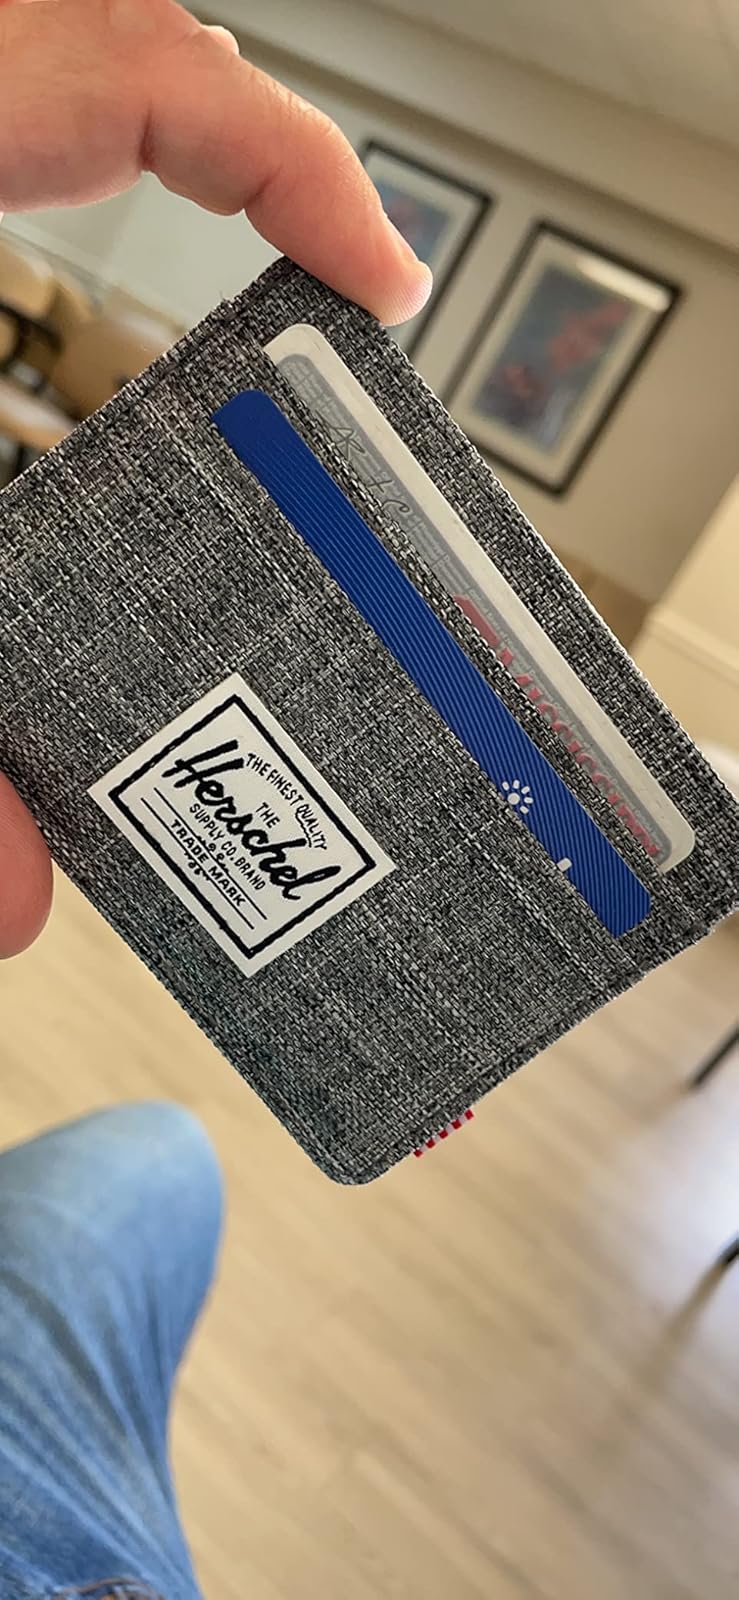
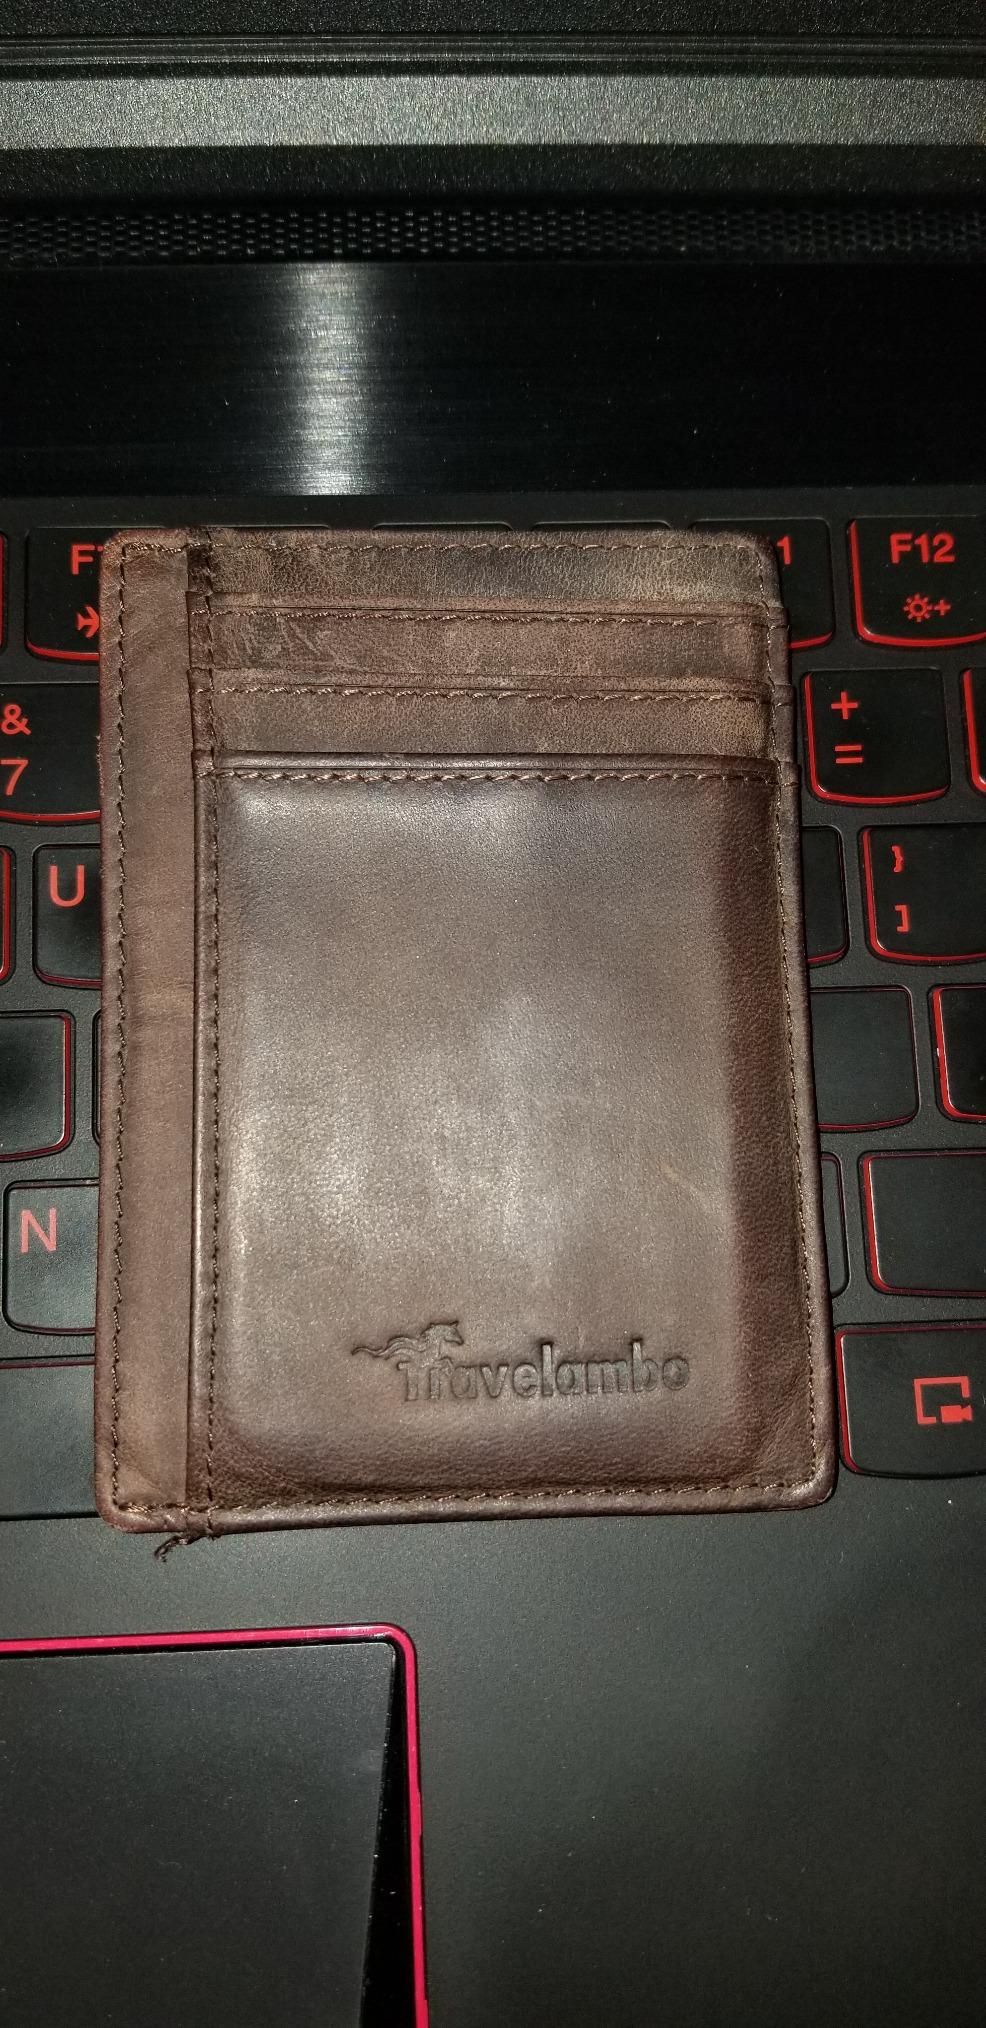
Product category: accessories_wallet
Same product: no